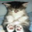
Label: cat